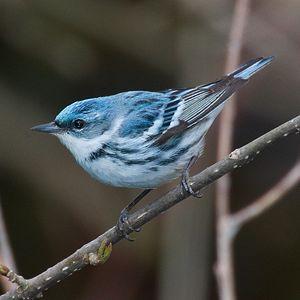
Paruline azurée (Dendroica cerulea). Parc provincial Rondeau, Ontario, Canada.
Le parc national du Mont-Saint-Bruno est un petit parc national du Québec situé à Saint-Bruno-de-Montarville, à 15 km à l'est de Montréal. Le parc, d'une superficie de 8,8 km², comprend notamment le mont Saint-Bruno, l'une des collines Montérégiennes, culminant à 218 mètres. Malgré sa petite taille, la montagne est reconnue pour sa grande richesse faunique et floristique. Elle est située au cœur de l'ancienne seigneurie de Montarville, où la série de lacs a permis la construction et l'exploitation de nombreux moulins à eau. Le bâtiment de l'un d'eux, le Vieux-Moulin, existe toujours.
La Paruline azurée est une espèce de passereaux de la famille des Parulidae.
Le parc d'État de Presque Isle est un parc d'État de la Pennsylvanie, sur une péninsule s'avançant dans le lac Érié, aux États-Unis. Faisant une superficie de 12,95 kilomètres carrés, le parc se situe à 6,4 kilomètres à l'ouest de la ville d'Érié et forme la baie de Presque Isle. Il dispose de 21 kilomètres de routes et 34 kilomètres de sentiers, treize plages destinées à la baignade et une marina. La natation, le canotage, la randonnée pédestre, le cyclisme et l'observation des oiseaux comptent parmi les activités les plus populaires du parc.